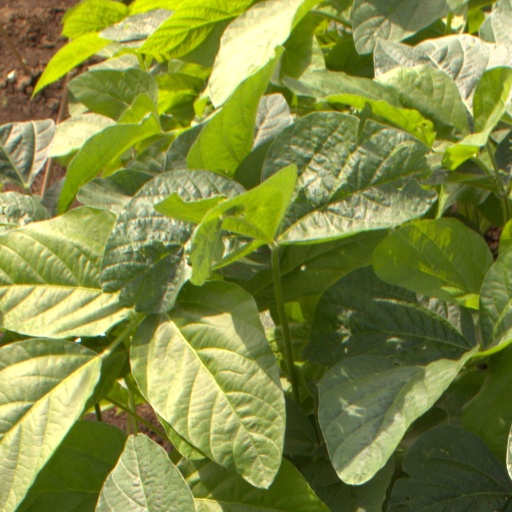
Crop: soybean